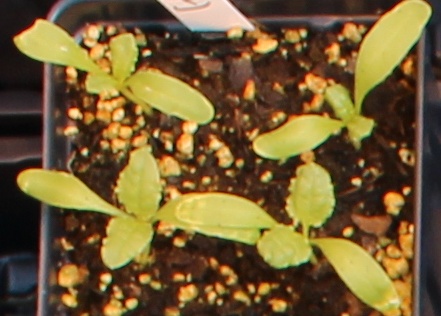
Label: Sugar beet